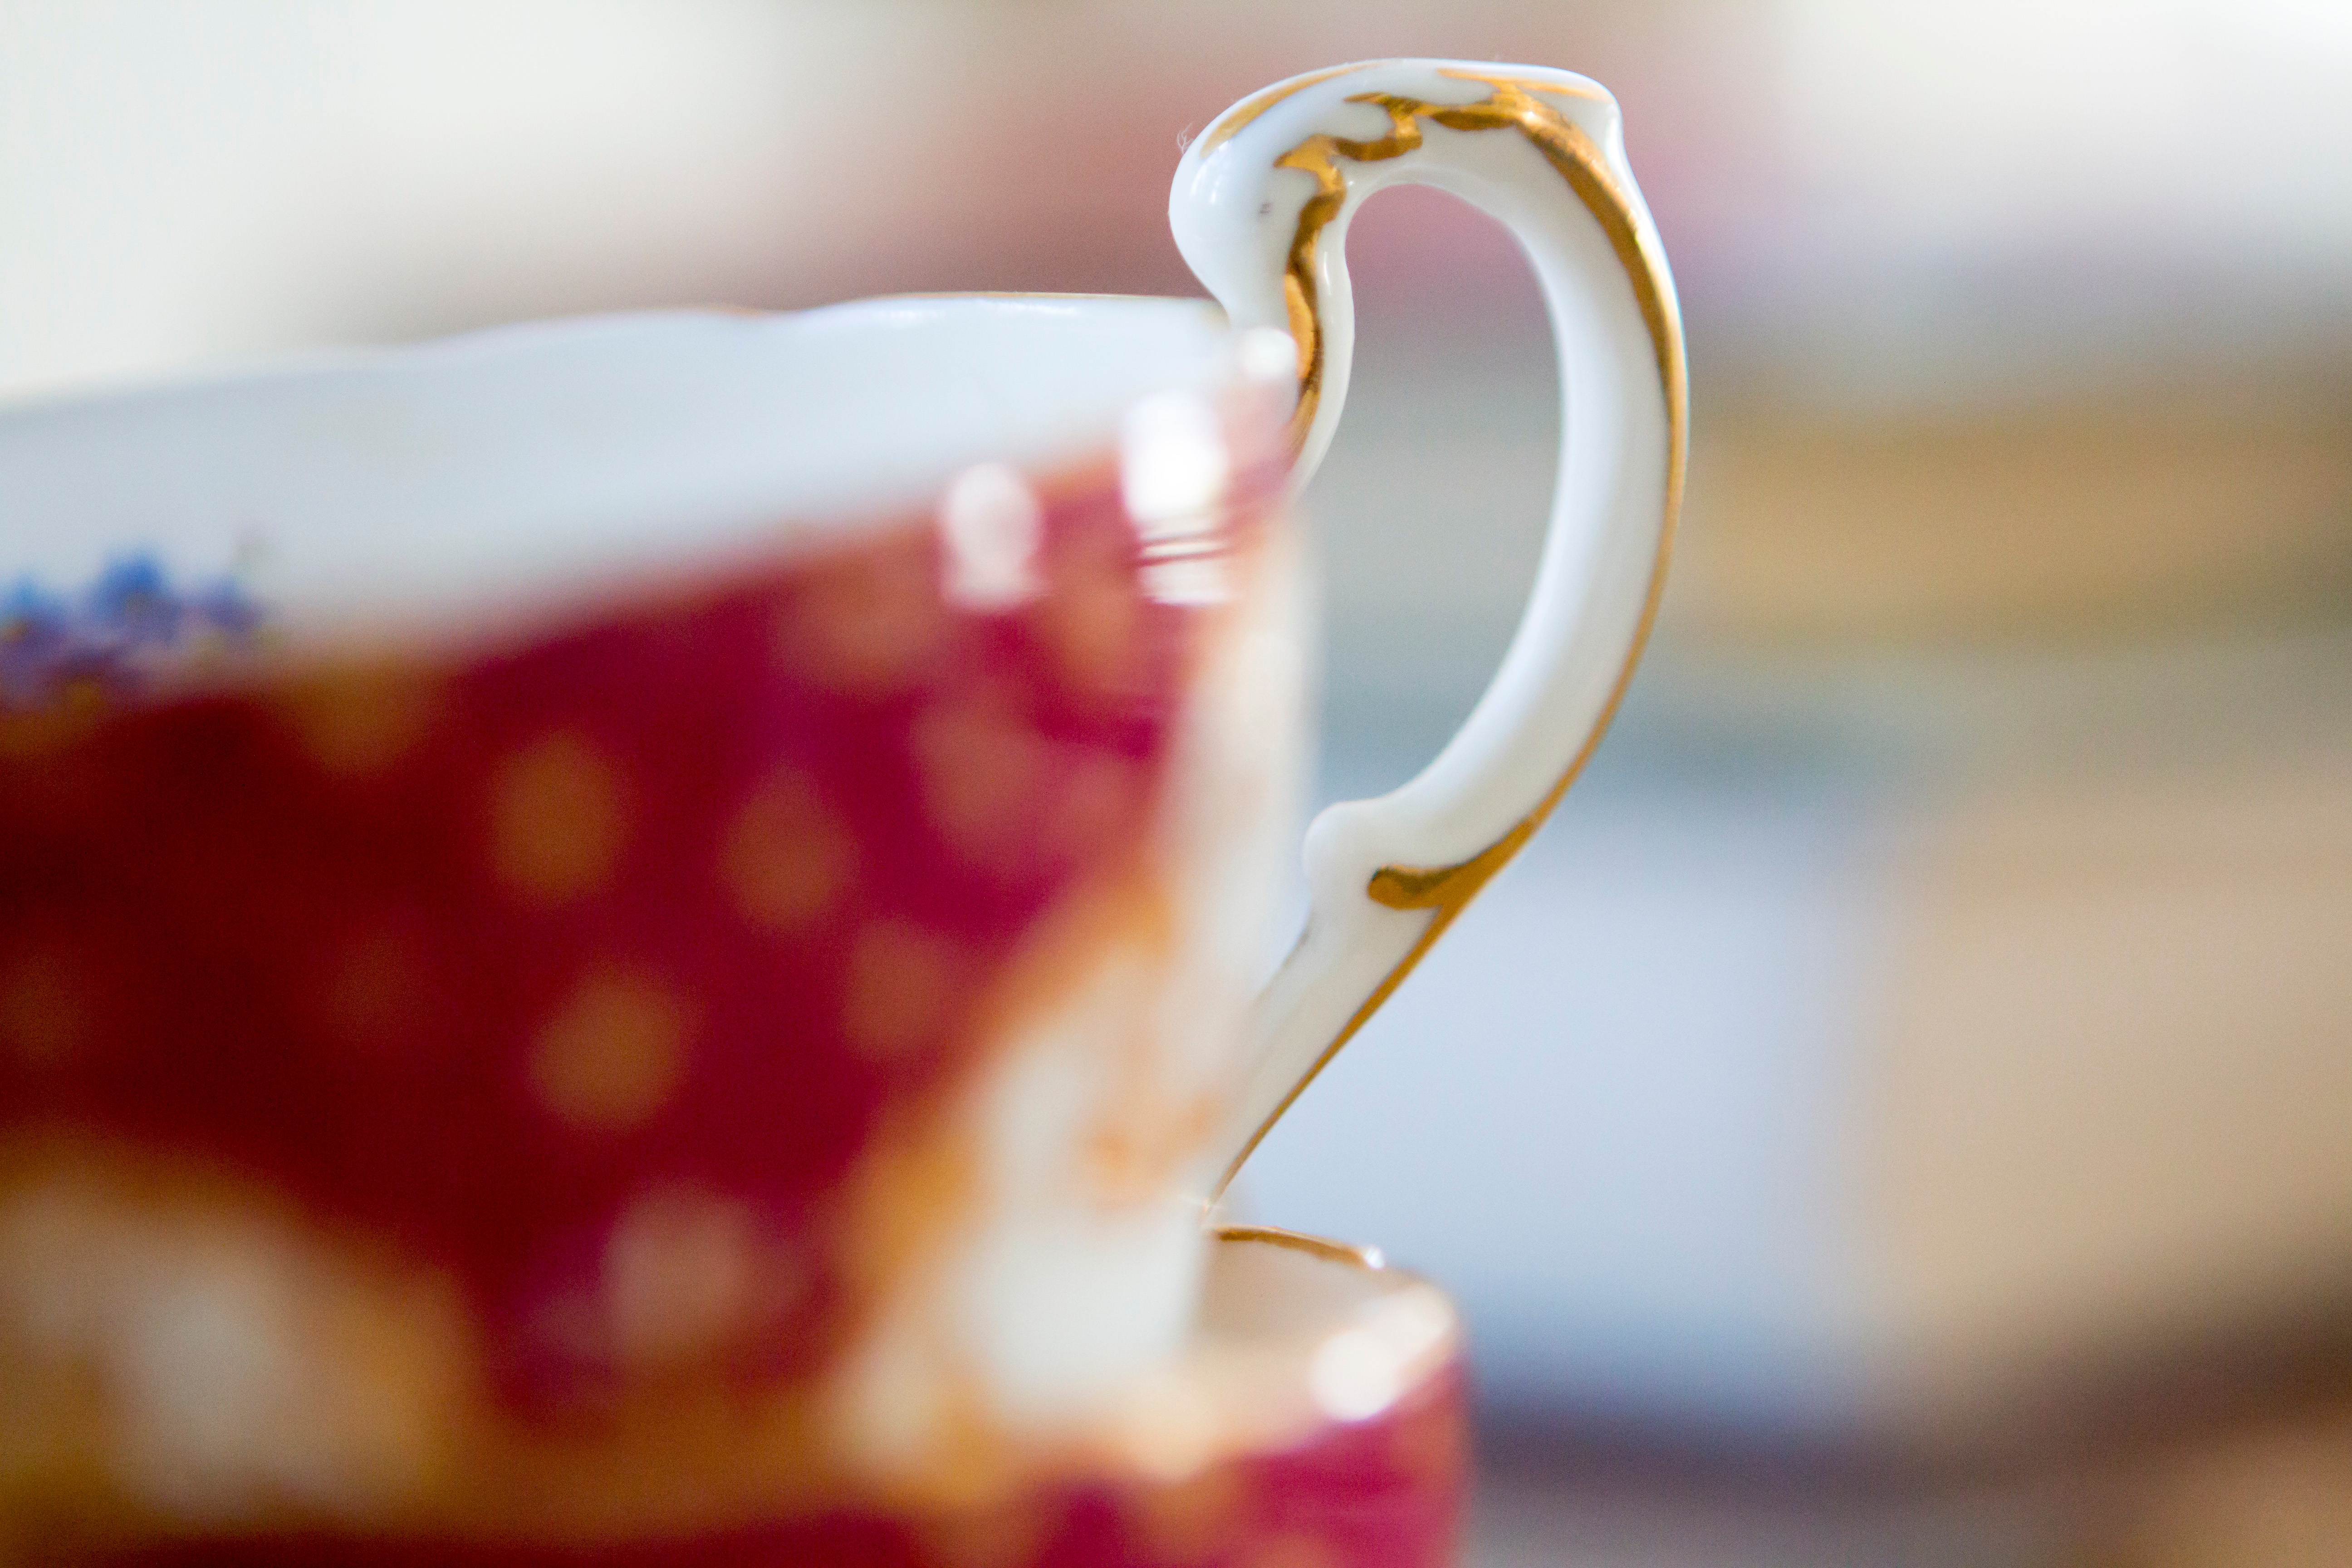
hand, photography, tea, morning, flower, cup, food, red, color, drink, pink, coffee cup, close up, glasses, skin, organ, tooth, sweetness, macro photography, flavor